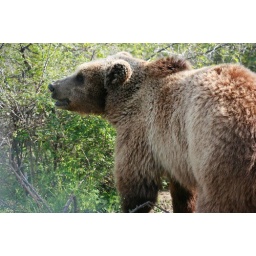
Medo is a rescued brown bear now living in a large enclosure at the project.